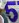
Number: 5